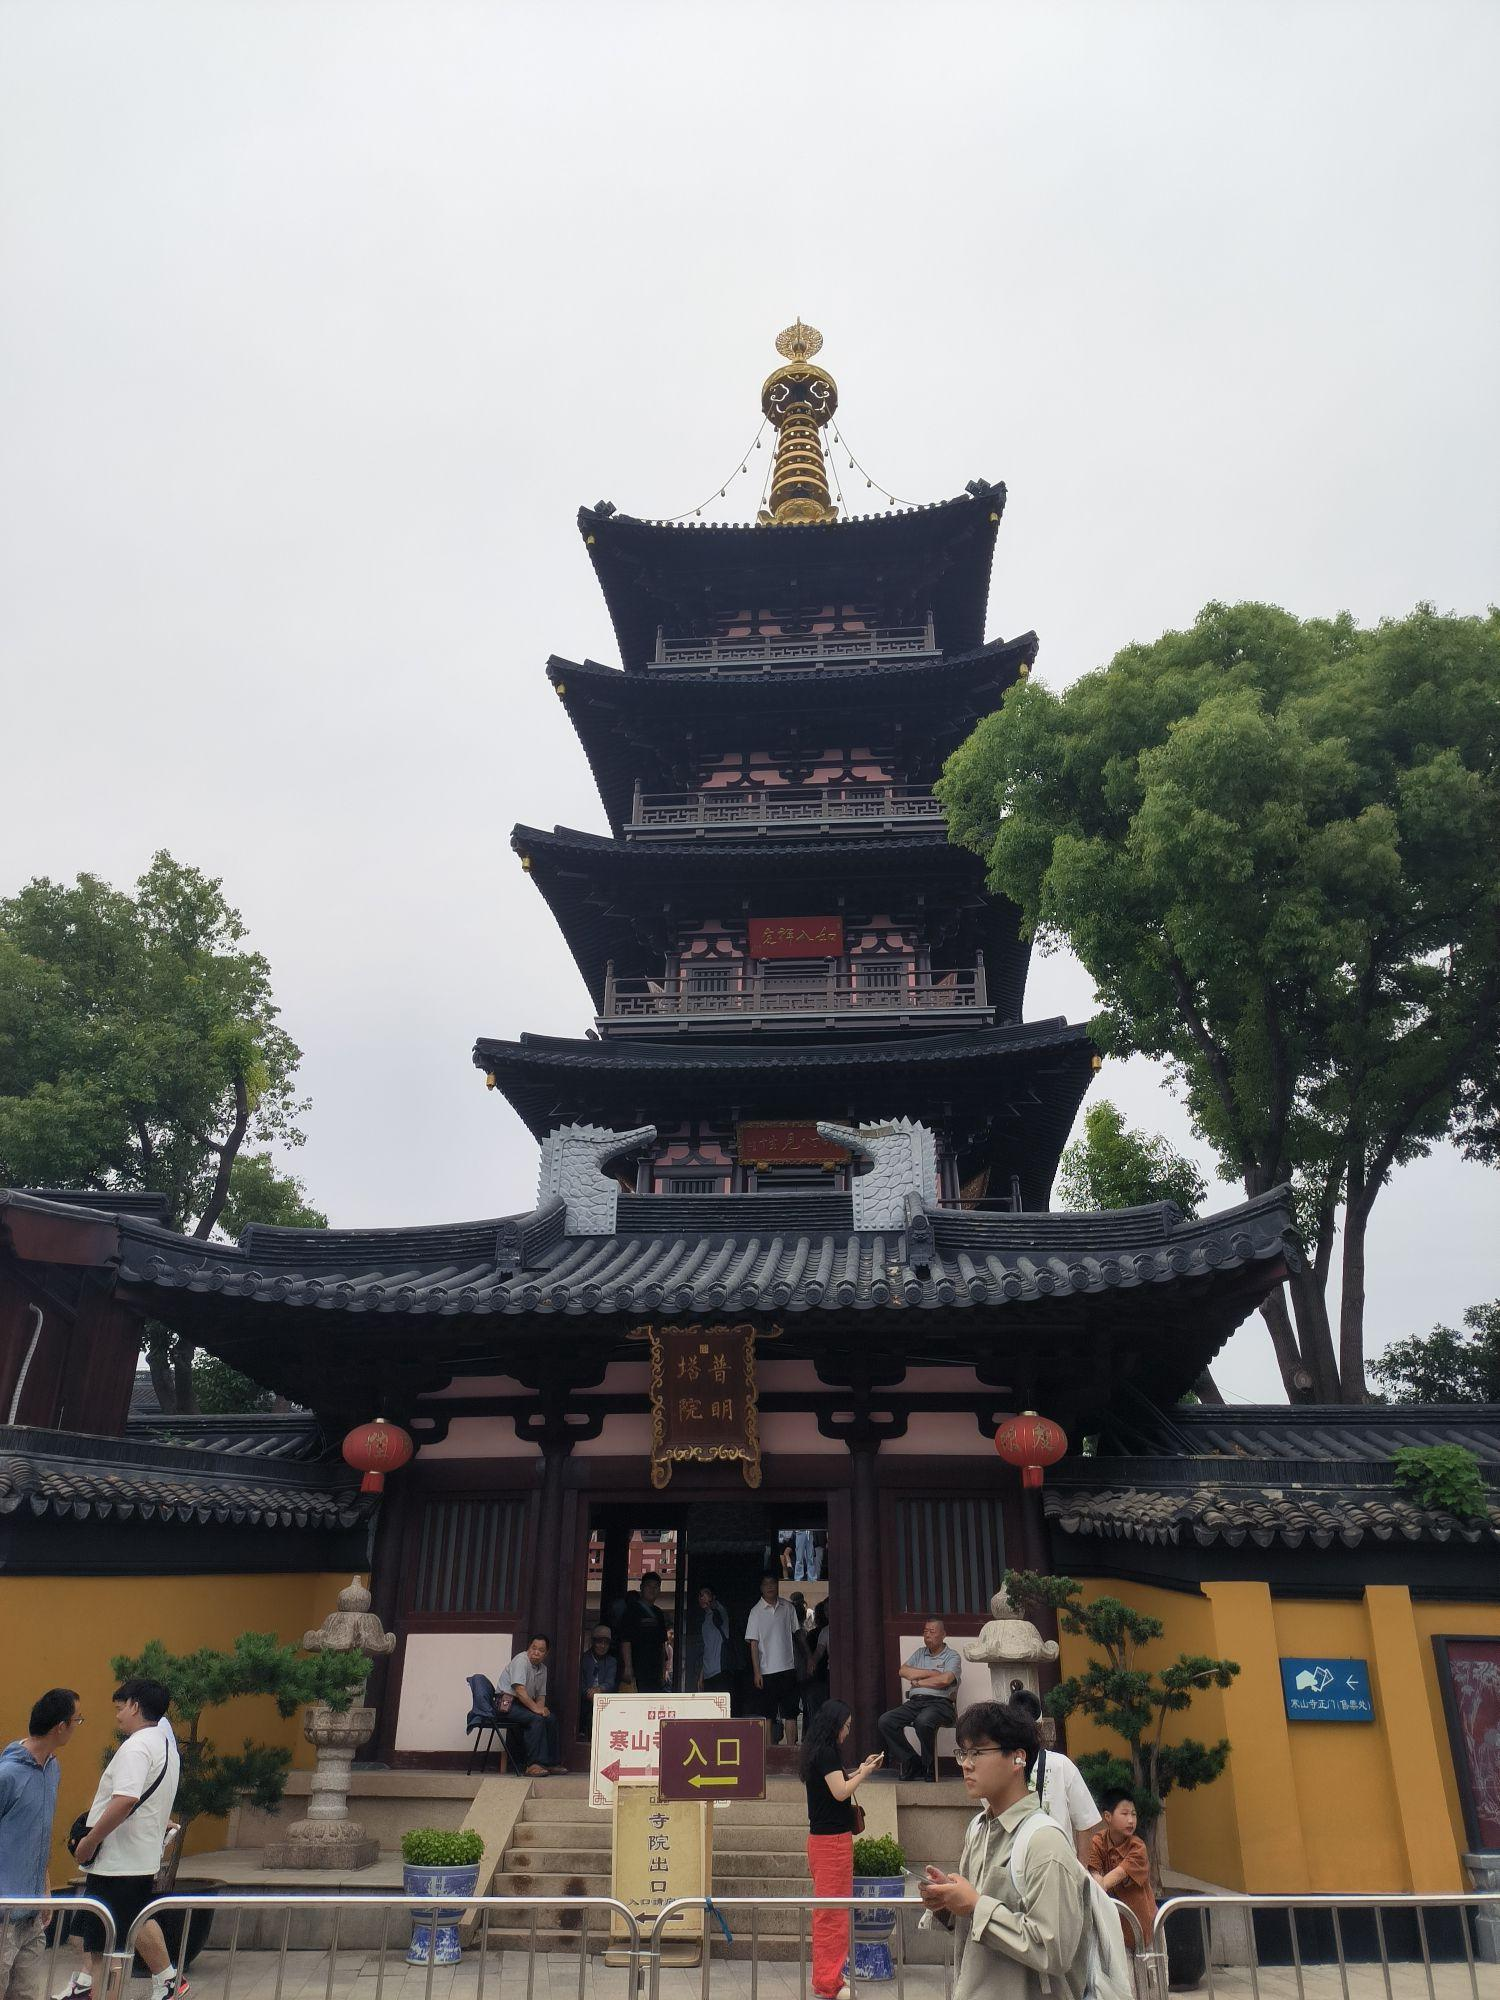
地标名称：寒山寺
所在城市：苏州市·姑苏区